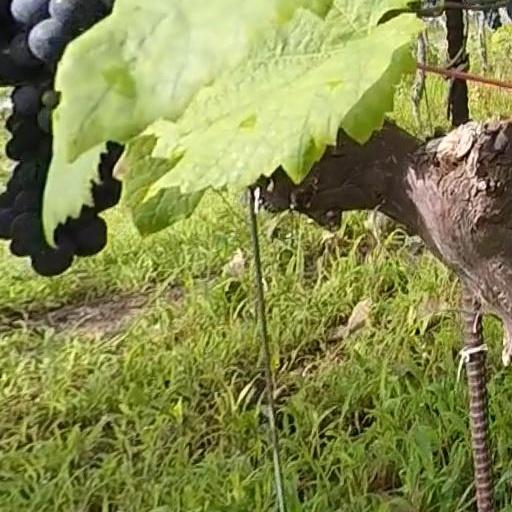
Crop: grape